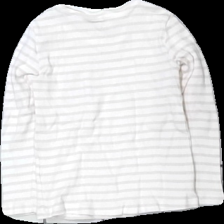
View: back
Type: Top
Category: Children
Brand: H&M
Colors: White, Pink, Grey
Material: 100% bomull
Pattern: Animal print
Cut: C-collar
Size: 98
Season: All
Price range: <50
Recommended usage: Reuse
Description: randig top med tryck